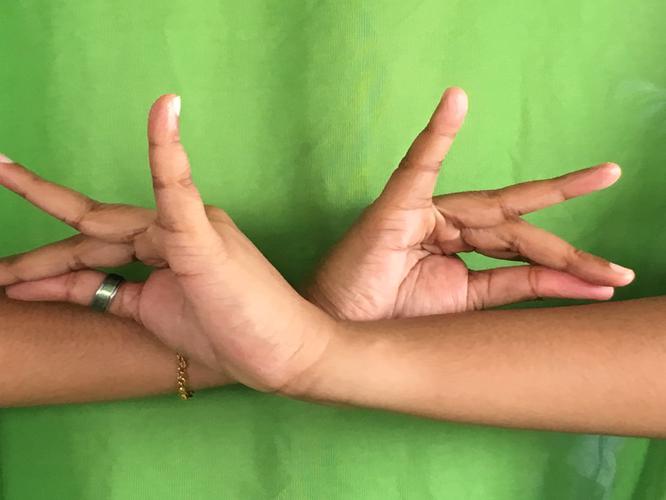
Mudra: Katakavardhana
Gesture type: double_hand